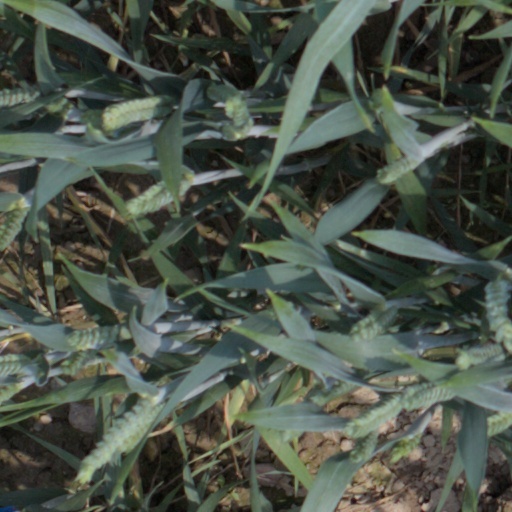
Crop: wheat